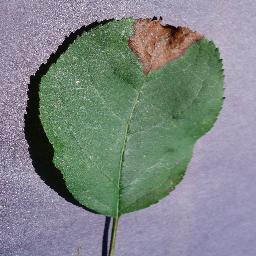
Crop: apple
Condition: black_rot